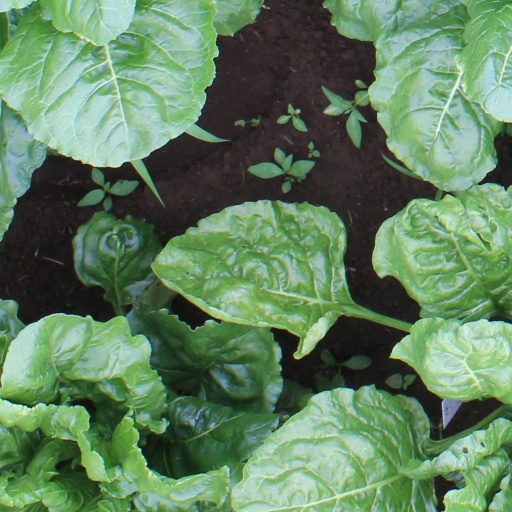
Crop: sugar beet